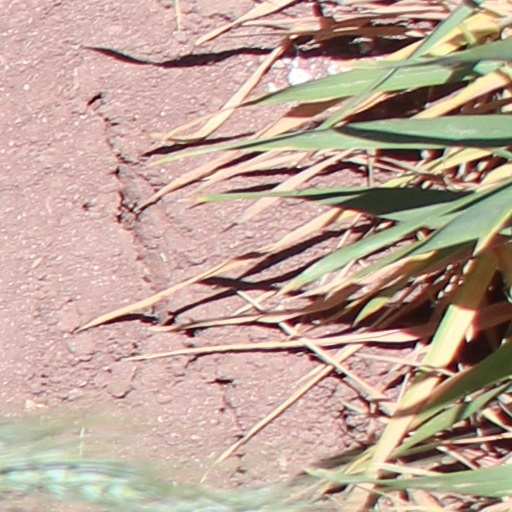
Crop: wheat